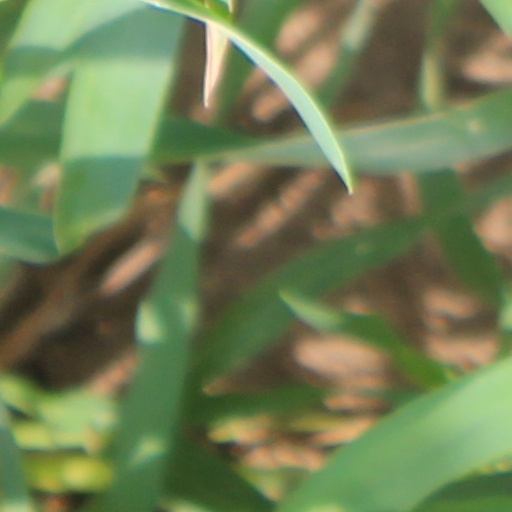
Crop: wheat